Touhou Hisoutensoku

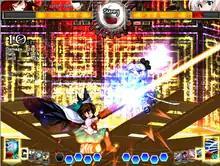
Utsuho (left) using a projectile on Youmu (right)

"Touhou Hisoutensoku" stayed true to its predecessors in that it retained most of the "Immaterial"'s basic system and moves. Projectiles are still the main attack feature, grazing is still an effective way of evasion and the changing weather affects every match. In addition, "Touhou Hisoutensoku" added some new spellcards and weather system for the characters to turn the tide of battle. "Touhou Hisoutensoku" also provides built-in support for multiplayer games over the internet like its predecessor.